Paul Schultz Martin

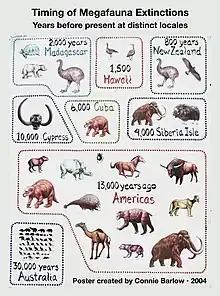
Paul Martin's "overkill hypothesis" prevails over the climate hypothesis when the timing of megafaunal extinctions in different locales is considered — especially when paired with time of first arrival by humans.

Paul Schultz Martin (born in Allentown, Pennsylvania in 1928, died in Tucson, Arizona September 13, 2010) was an American geoscientist at the University of Arizona who developed the theory that the Pleistocene extinction of large mammals worldwide was caused by overhunting by humans. Martin's work bridged the fields of ecology, anthropology, geosciences, and paleontology.